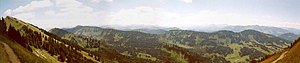
Hochgrat
:Image:Hochgrat panorama.jpg